Bas Koeten Racing

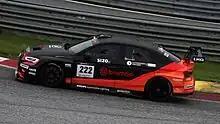
Audi RS 3 LMS TCR of Bas Koeten Racing

Bas Koeten Racing is a Dutch auto racing team based in Westwoud, Netherlands. The team currently races in the Supercar Challenge and the Porsche Carrera Cup Benelux. Having previously raced in the Acceleration 2014 & TCR International Series amongst others.